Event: Nepal Earthquake
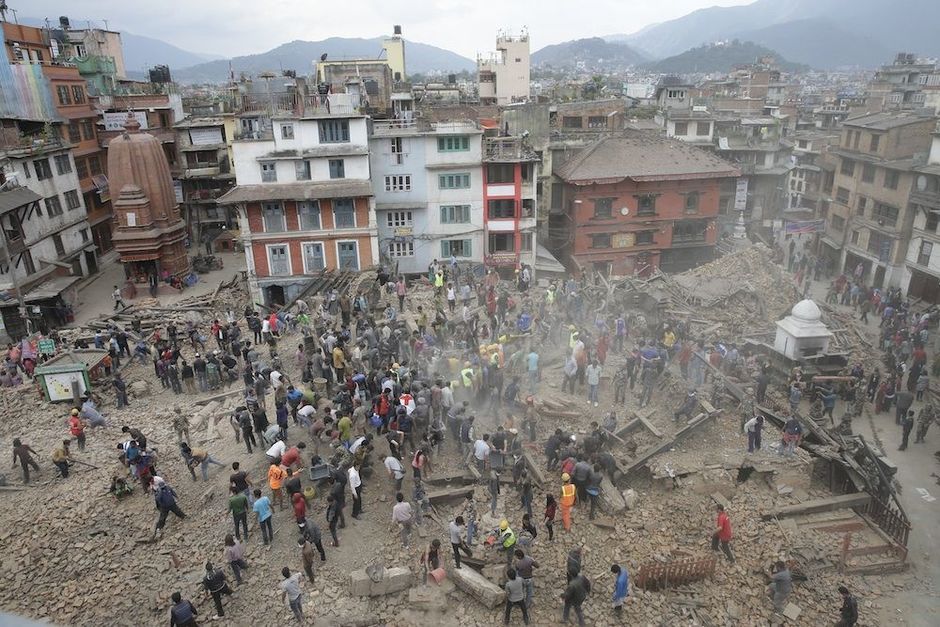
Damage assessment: damage